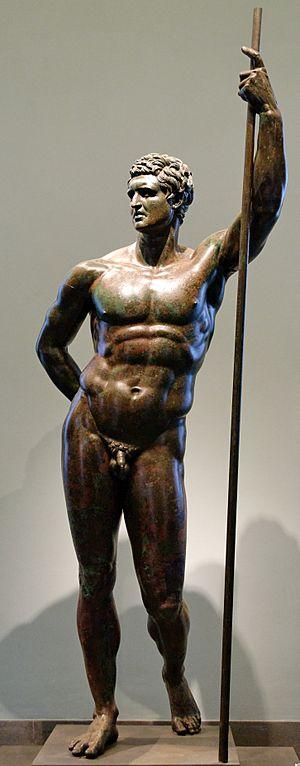
Statue d'un prince ou dynaste sans couronne, traditionnellement considéré comme la représentation d'un prince séleucide, peut-être Attale II de Pergame. Bronze, œuvre grecque de l'époque hellénistique, IIIe-IIe siècles av. J.-C.
Une sculpture en bronze est obtenue à partir d'un modèle original en terre, en cire ou en plâtre qui est fondue en bronze à partir d'un moule. En sculpture, cette technique remonte à la plus haute Antiquité, depuis au moins le IIIᵉ millénaire av. J.‑C..
Le palais Massimo des Thermes est un palais du XIXᵉ siècle, situé à Rome, dans le quartier de Castro Pretorio, sur la Piazza dei Cinquecento, près de la gare Termini. Il doit son nom à la famille Massimo, qui en fut propriétaire, et aux thermes de Dioclétien, dont il est voisin.
Le terme Prince renvoie à plusieurs articles :